Saroma, Hokkaido

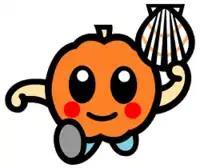
Momo-chan, the town's mascot

Saroma's mascot is . She is a cheerful pumpkin. She carries a scallop shell all the time as good luck. She is unveiled in 1994.